Pac-Man

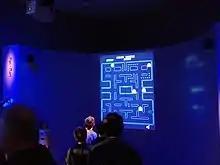
"Pac-Man" interactive exposition at The Art of Video Games

The number of arcade units sold had tripled to 400,000 by 1982, receiving an estimated total of between seven billion coins and billion. In a 1983 interview, Nakamura said that though he did expect "Pac-Man" to be successful, "I never thought it would be this big." "Pac-Man" is the best-selling arcade game of all time, with total estimated earnings ranging from coins and $3.5 billion ($7.7 billion adjusted for inflation) to billion ( billion adjusted for inflation) in arcades. "Pac-Man" and "Ms. Pac-Man" also topped the US "RePlay" cocktail arcade cabinet charts for 23 months, from February 1982 through 1983 up until February 1984.